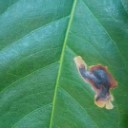
Label: Miner